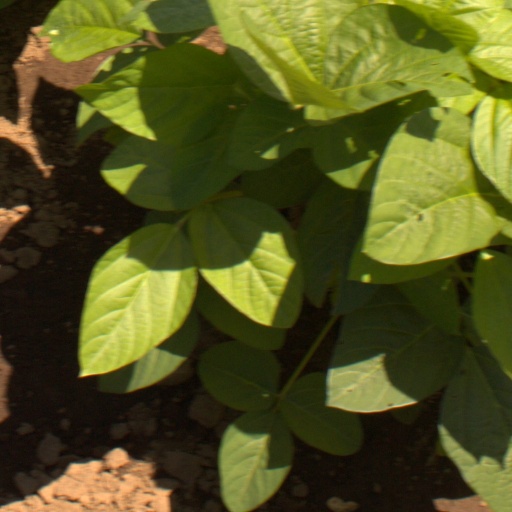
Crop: soybean